Victoria, British Columbia

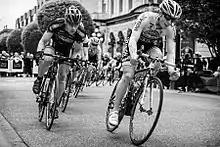
Cyclists during the Bastion Square cycling race. Greater Victoria is home to a number of bicycle trails.

Victoria is a major tourism destination with over 3.5 million overnight visitors per year who add more than a billion dollars to the local economy. As well, over 500,000 daytime visitors arrive via cruise ships which dock at Ogden Point near the city's Inner Harbour. Many whale watching tour companies operate from this harbour due to the whales often present near its coast. The city is also close to Canadian Forces Base Esquimalt, the Canadian Navy's primary Pacific Ocean naval base.